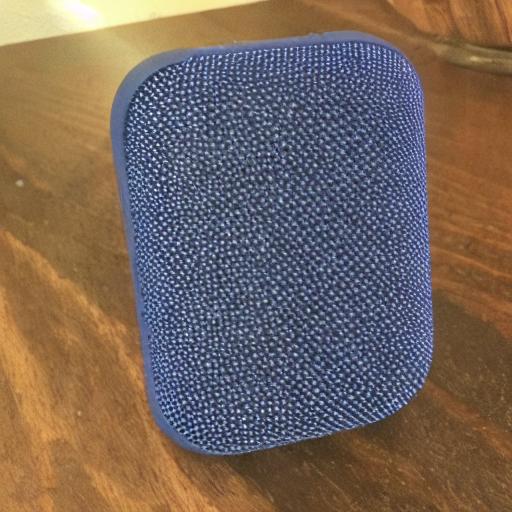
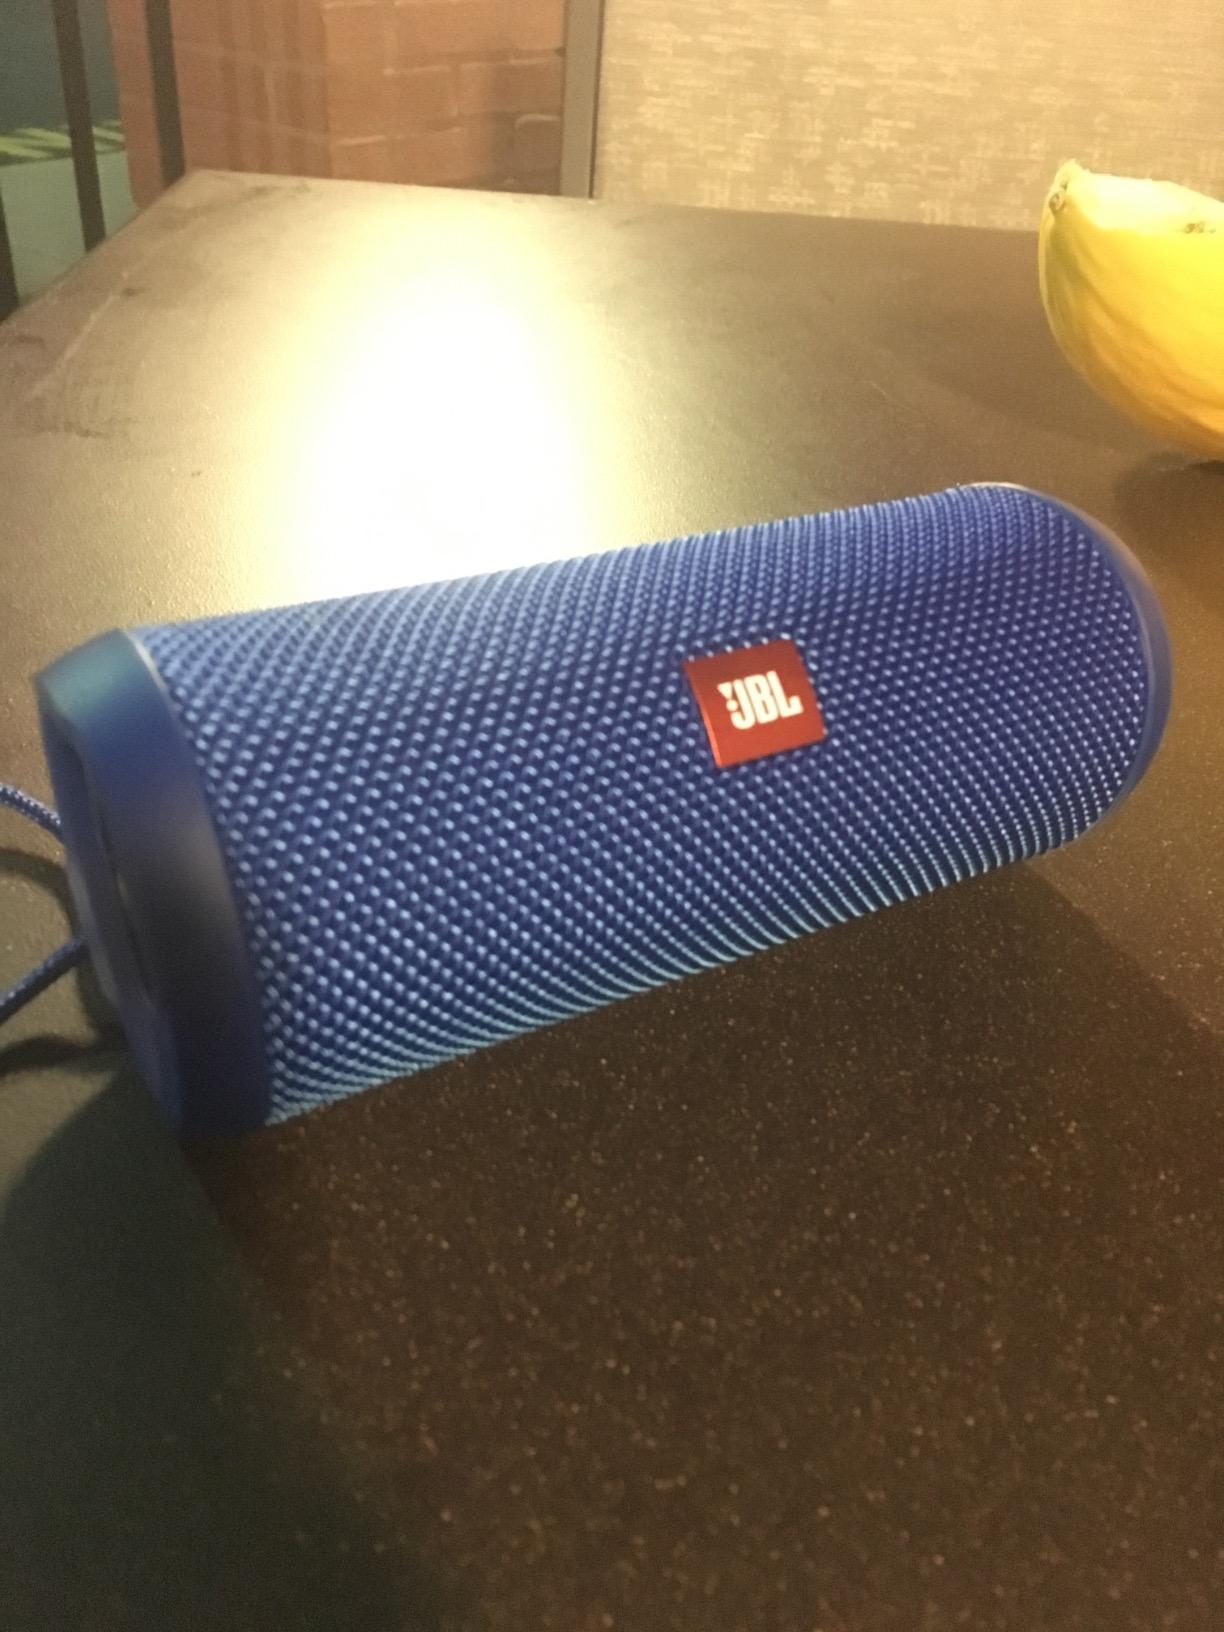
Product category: speaker
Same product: no